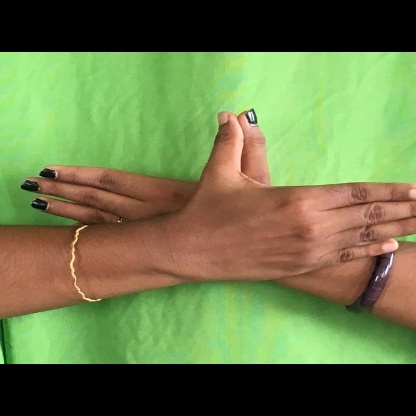
Mudra: Garuda